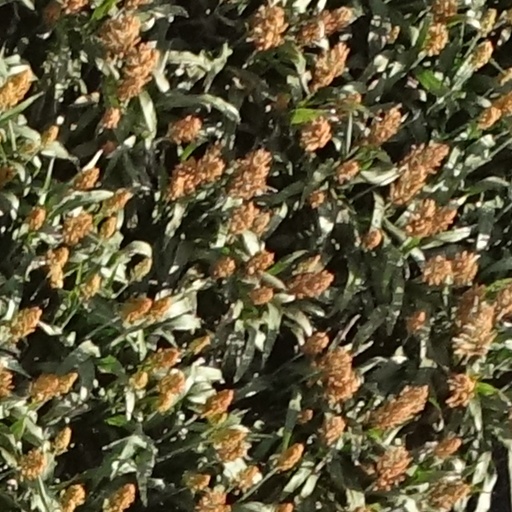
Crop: sorghum